Welwyn Garden City

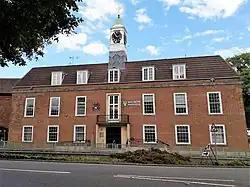
Welwyn Hatfield Borough Council Offices

Welwyn Garden City is part of the Welwyn Hatfield Borough and comprises seven local authority wards. It is in the county of Hertfordshire and the parliamentary constituency of Welwyn Hatfield. Welwyn Hatfield Borough Council has its offices in Welwyn Garden City. The MP for Welwyn Hatfield is Andrew Lewin (Labour). The nearby town of Hatfield and the village of Welwyn have parish councils with limited responsibilities, but Welwyn Garden City has none, although it had one between 1921 and 1927.